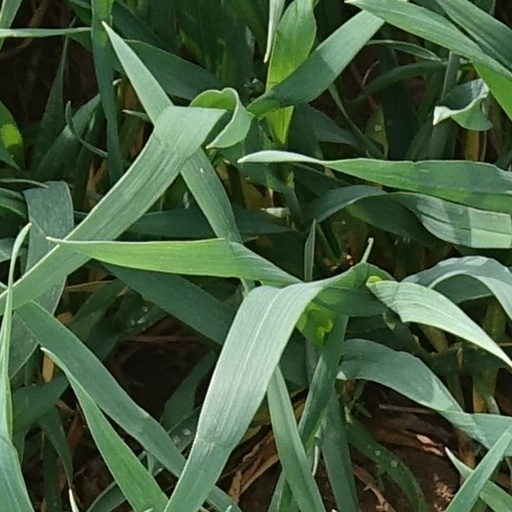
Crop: wheat